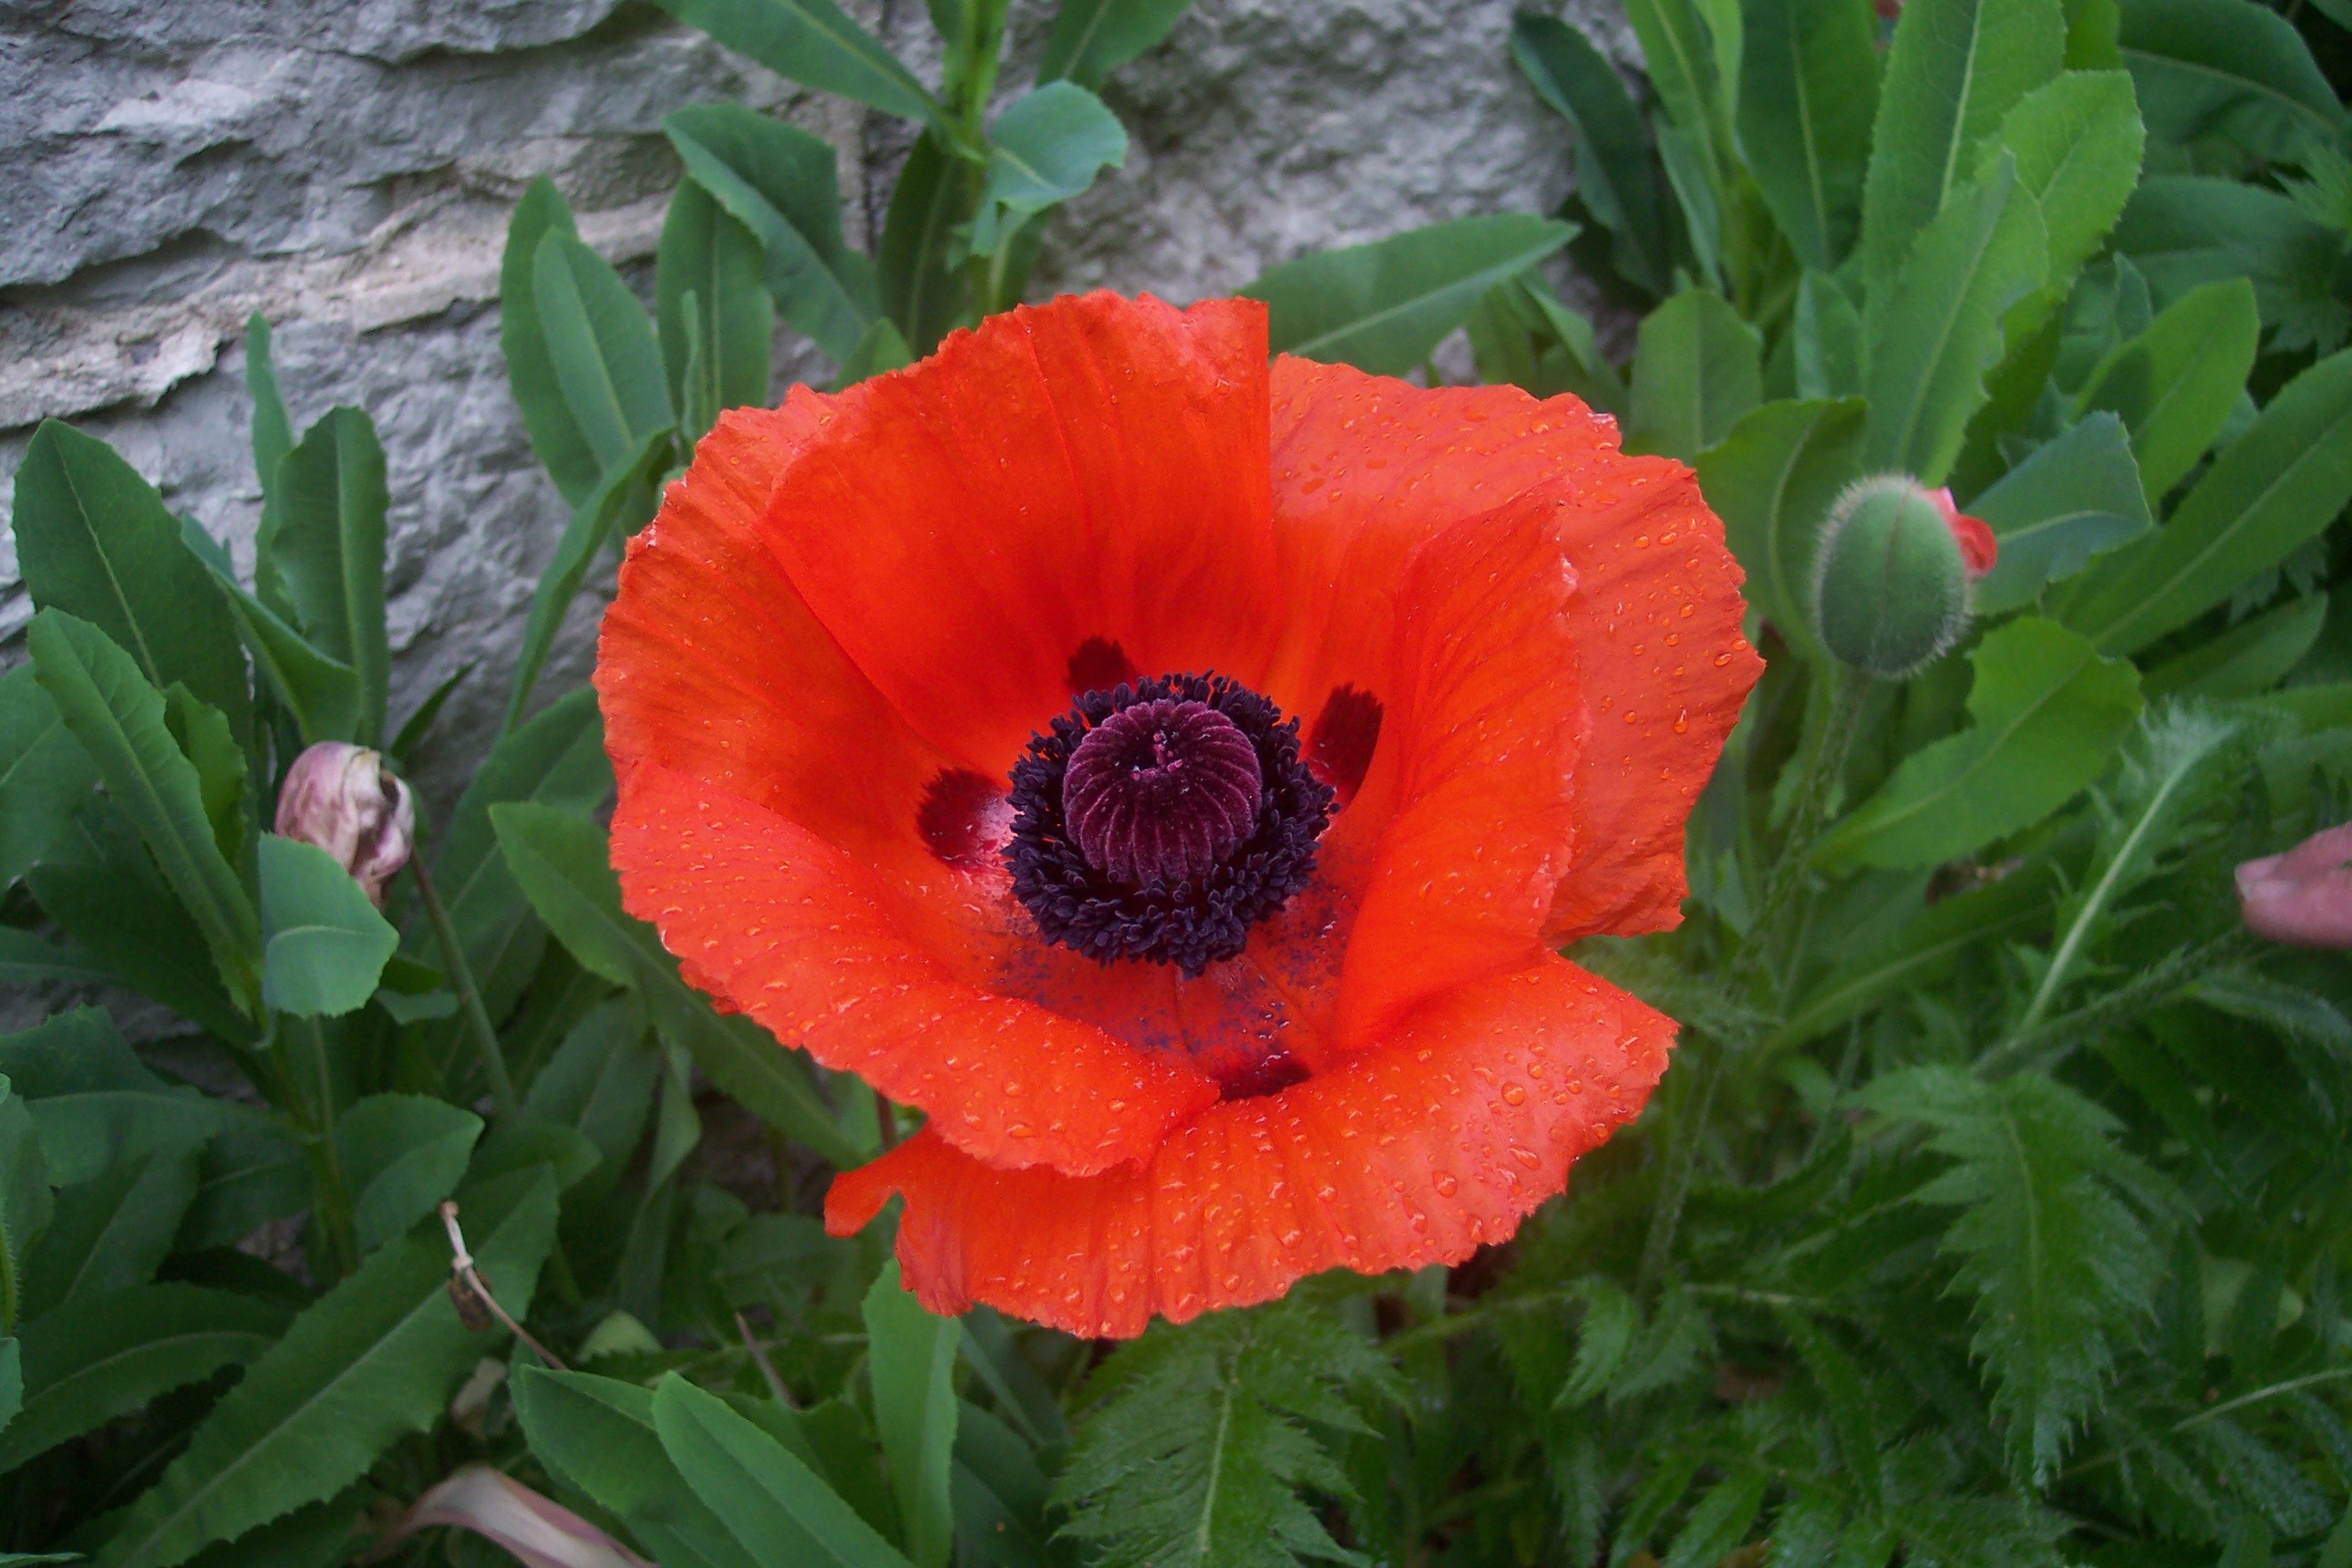
plant, flower, petal, green, red, botany, blooming, colorful, flora, plants, leaves, stems, bright, blossoms, buds, walls, ornamental, poppy, poppies, blooms, flowering, coquelicot, shoots, stone background, flowering plant, annual plant, land plant, poppy family